Women in the Guru Granth Sahib

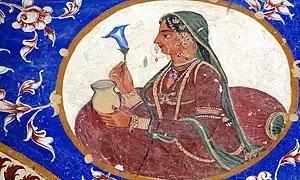
19th century depiction of a Sikh woman from a Haveli

The Guru Granth Sahib is the holy text of Sikhs. Several of the shabads (hymns) from the "Guru Granth Sahib" address the role of women in Indian and Sikh society.